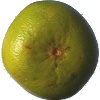
Label: Pomelo Sweetie 1